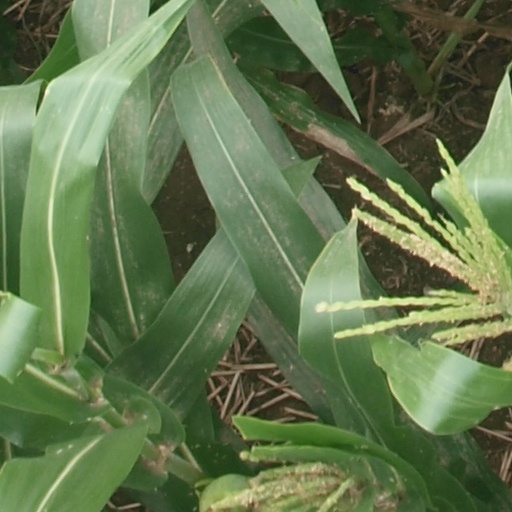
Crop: maize; corn